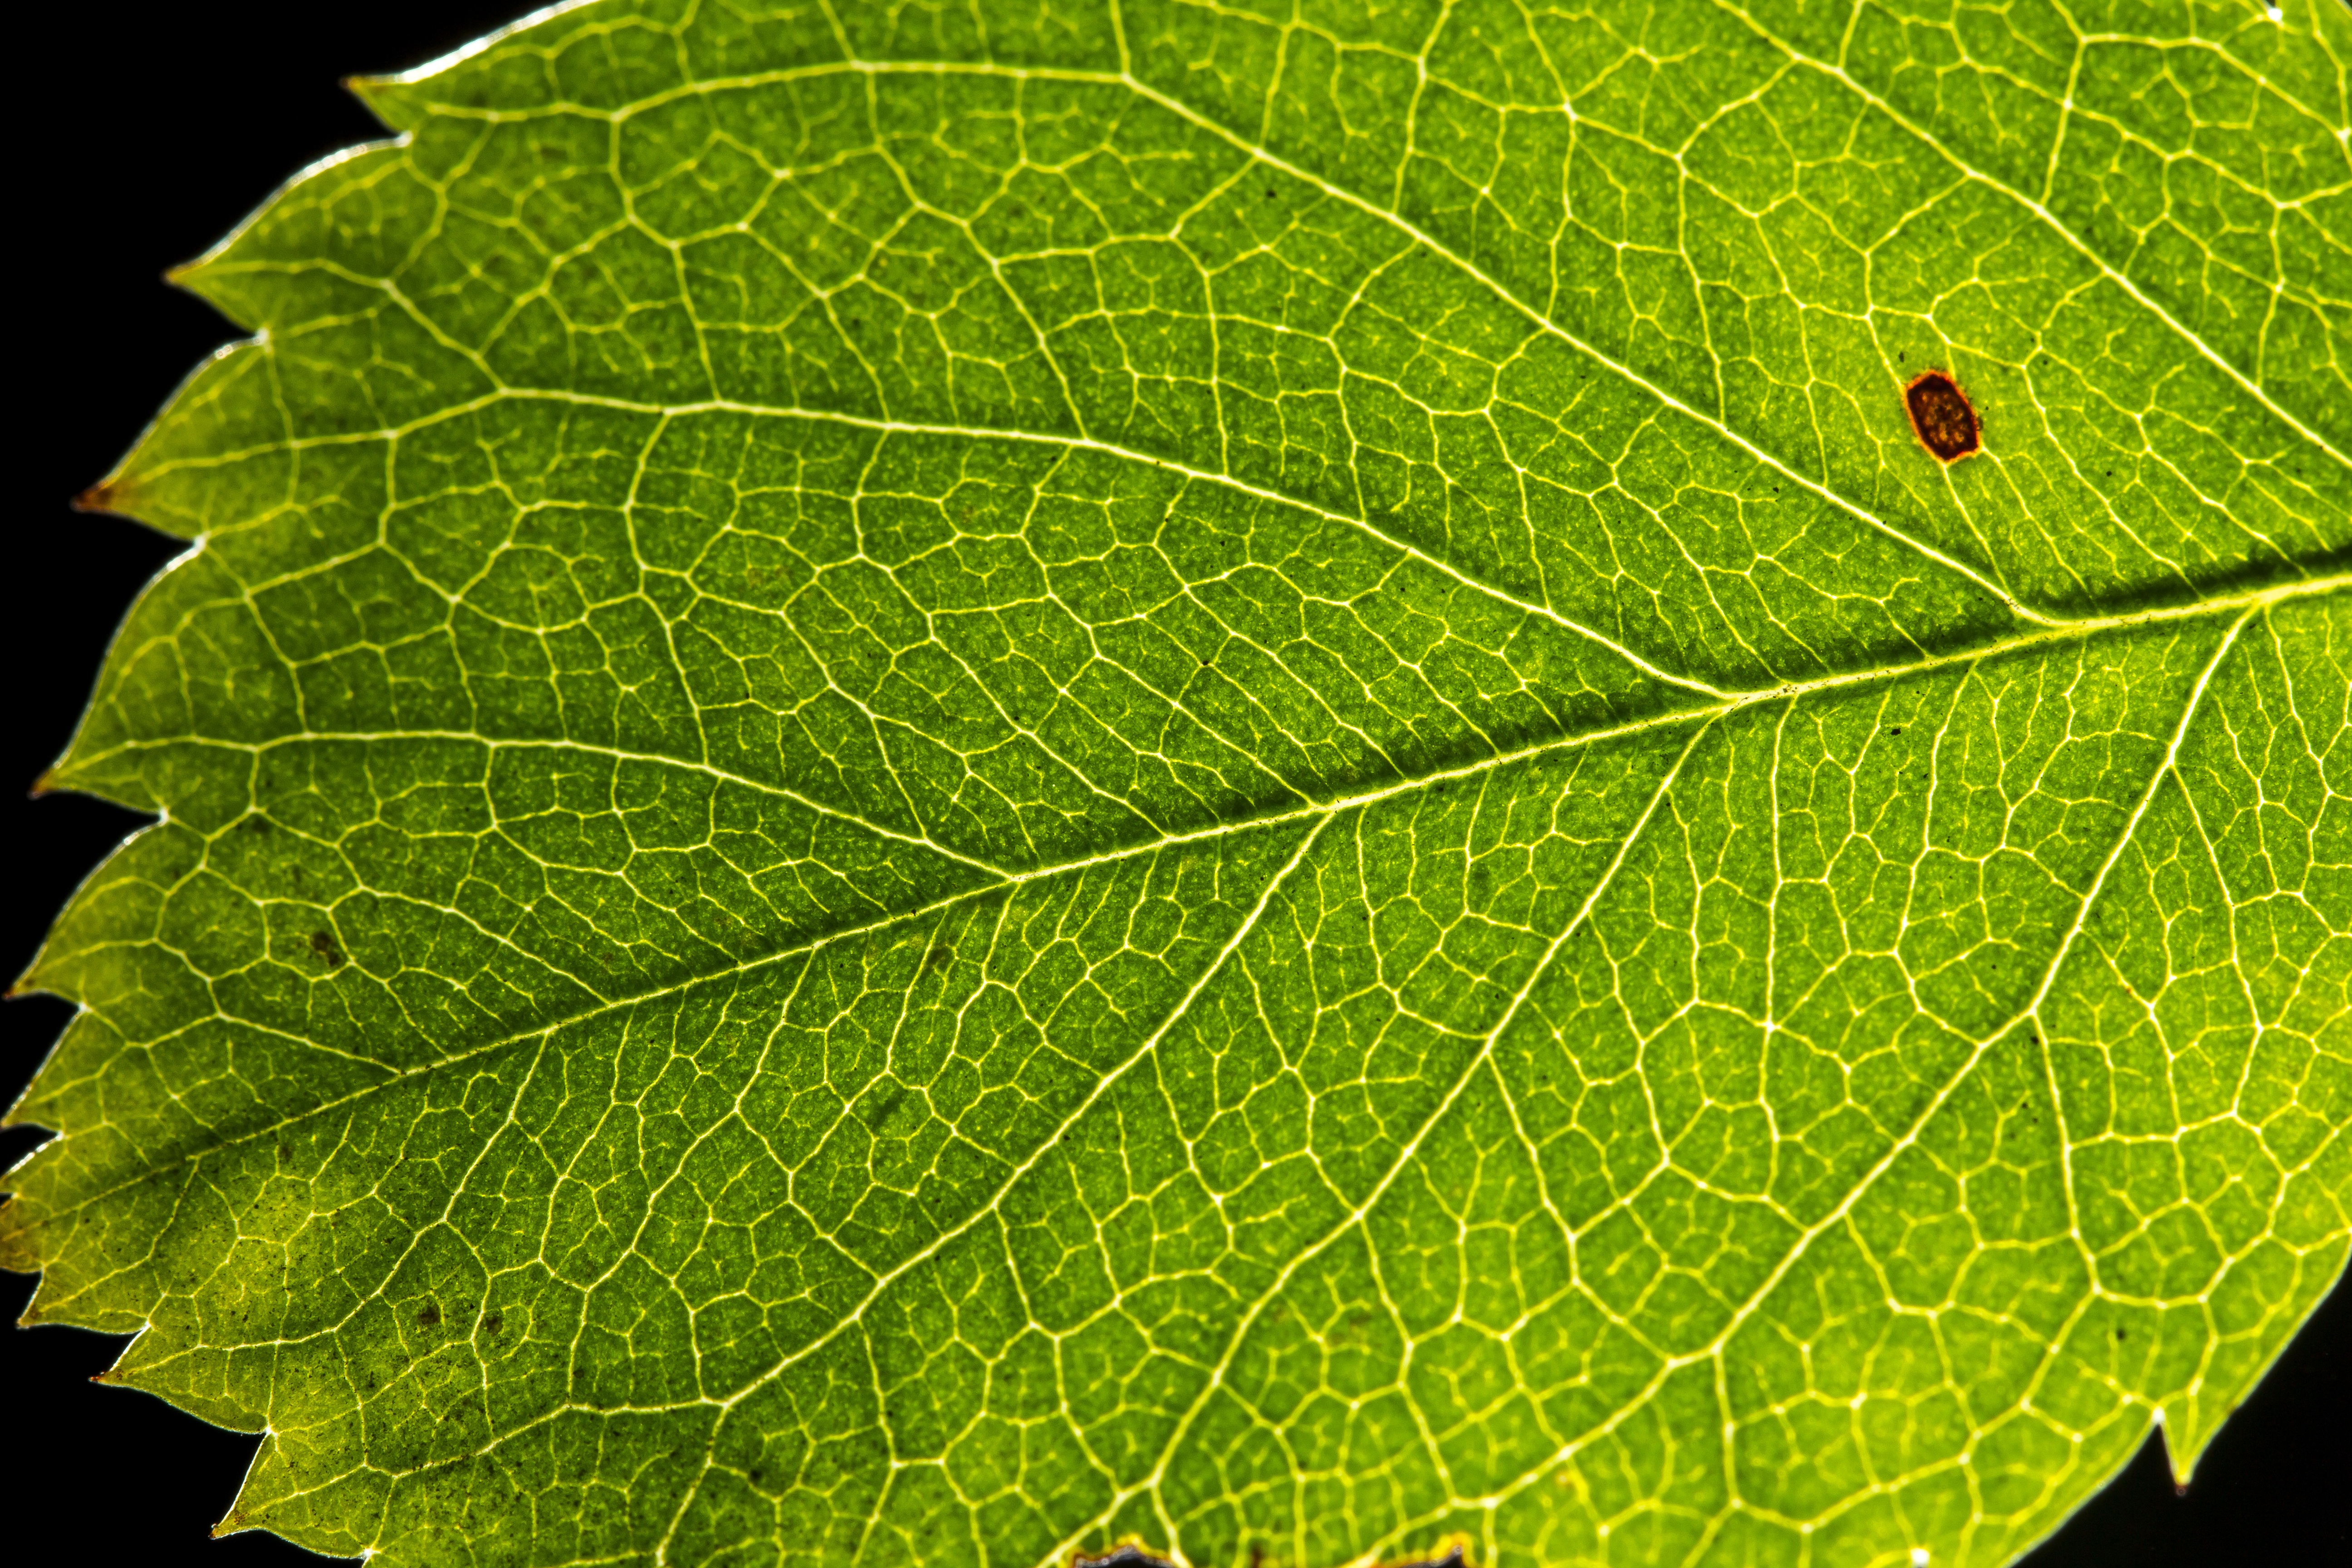
tree, nature, branch, plant, texture, leaf, flower, green, produce, color, macro, natural, fresh, botany, closeup, close, life, shrub, deciduous, organic, flowering plant, grape leaves, plant stem, woody plant, land plant